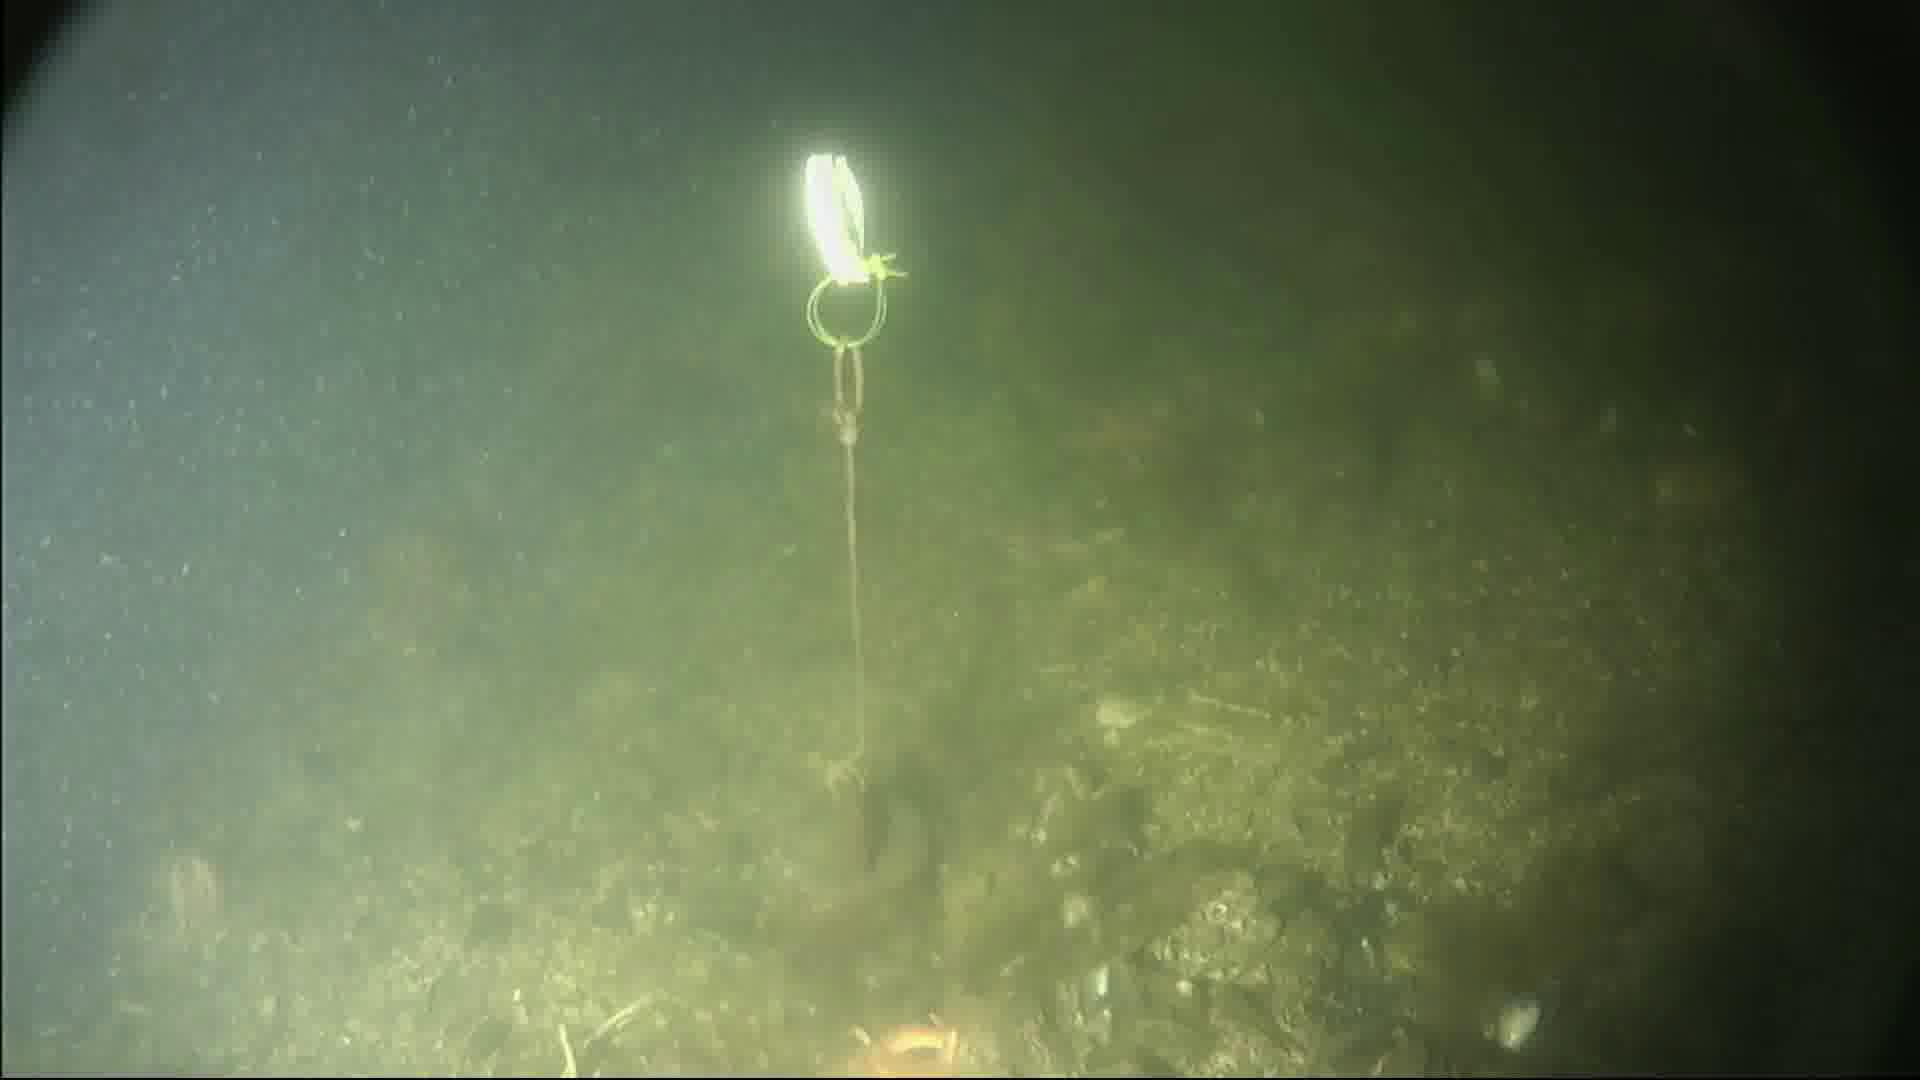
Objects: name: starfish